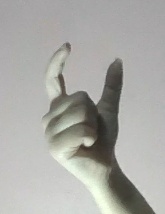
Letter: nun